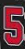
Number: 5